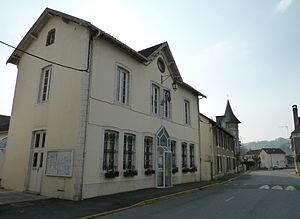
Mairie de Laroin
Laroin est une commune française, située dans le département des Pyrénées-Atlantiques en région Nouvelle-Aquitaine.